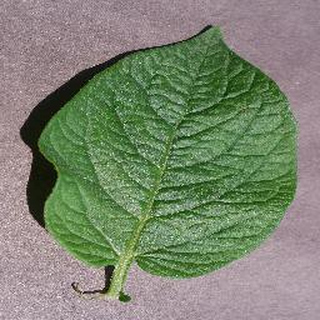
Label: healthy_potato